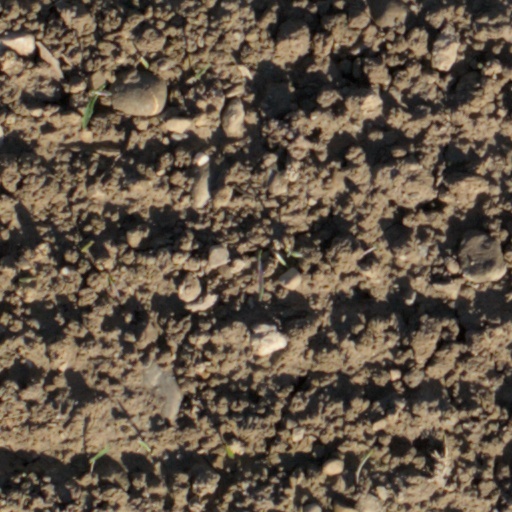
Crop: wheat